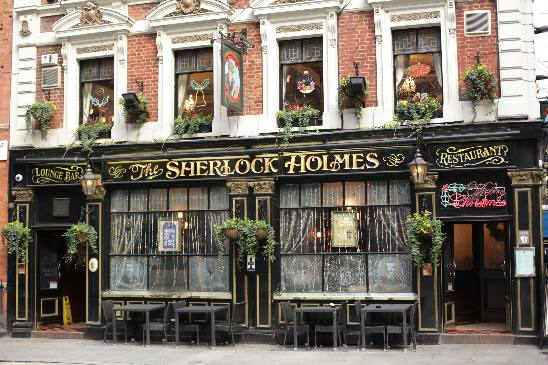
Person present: No